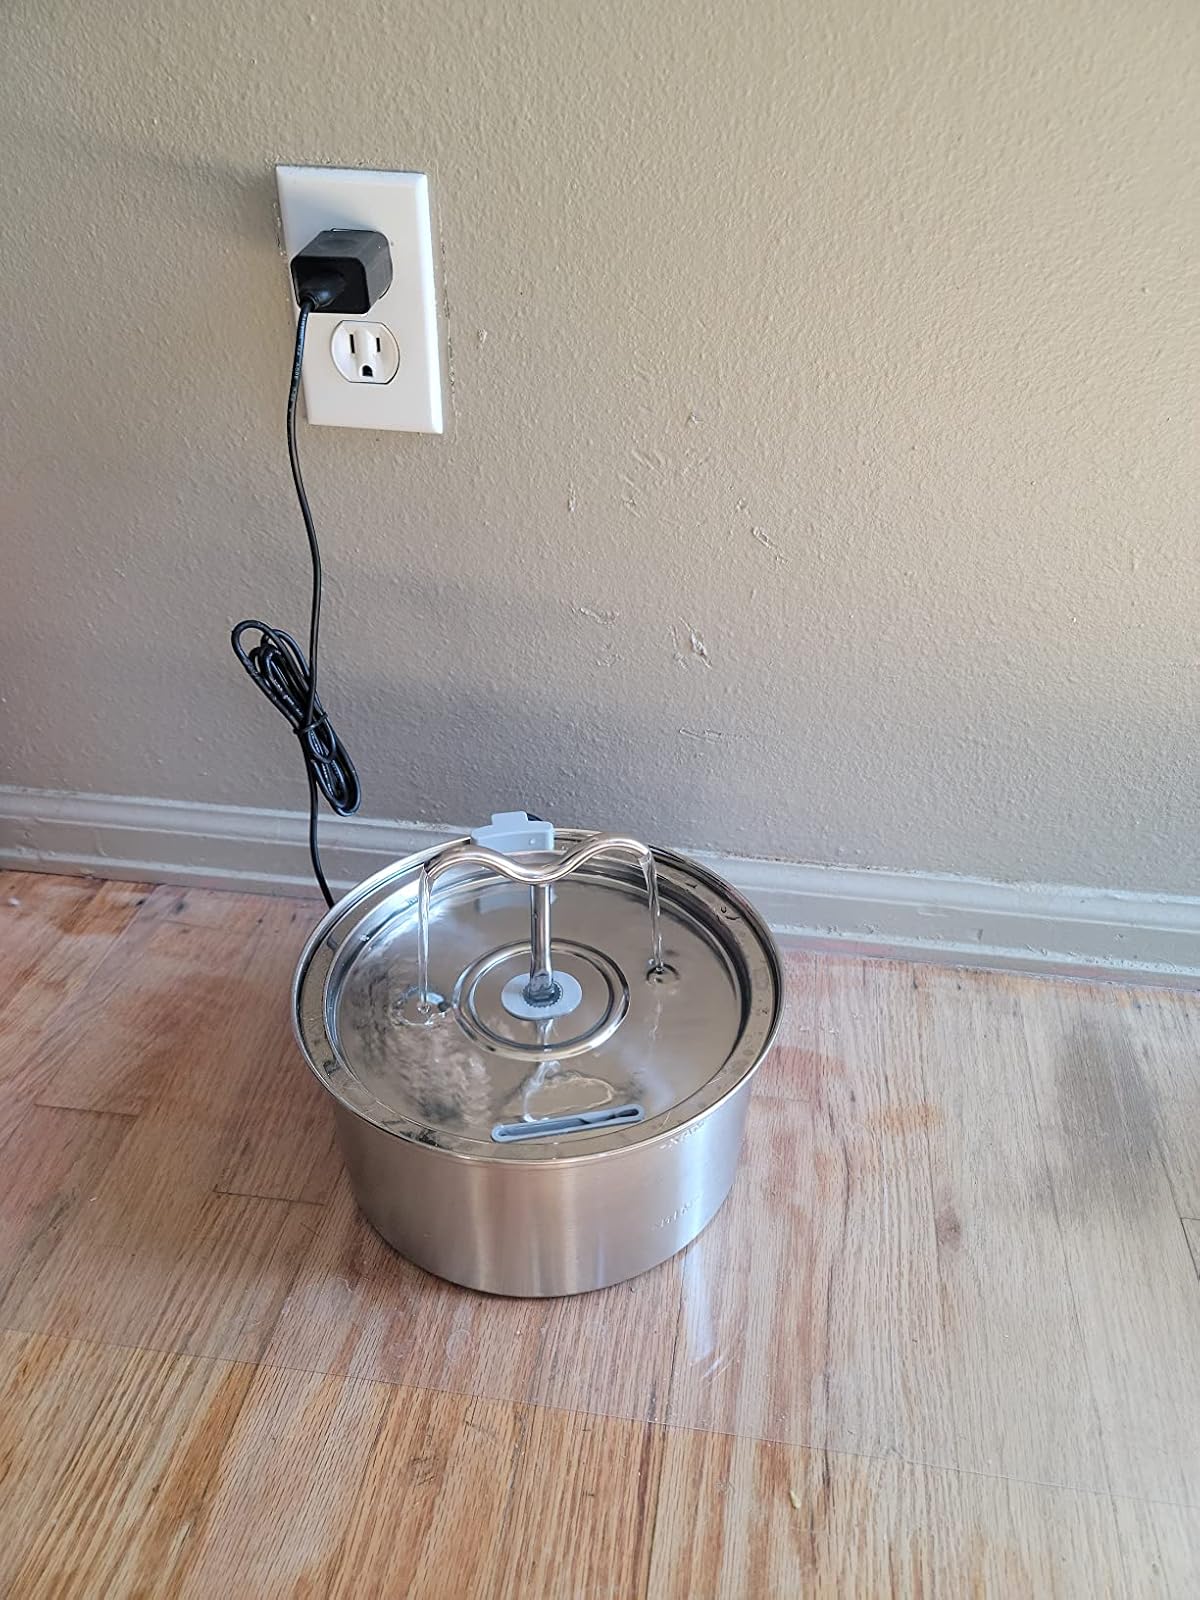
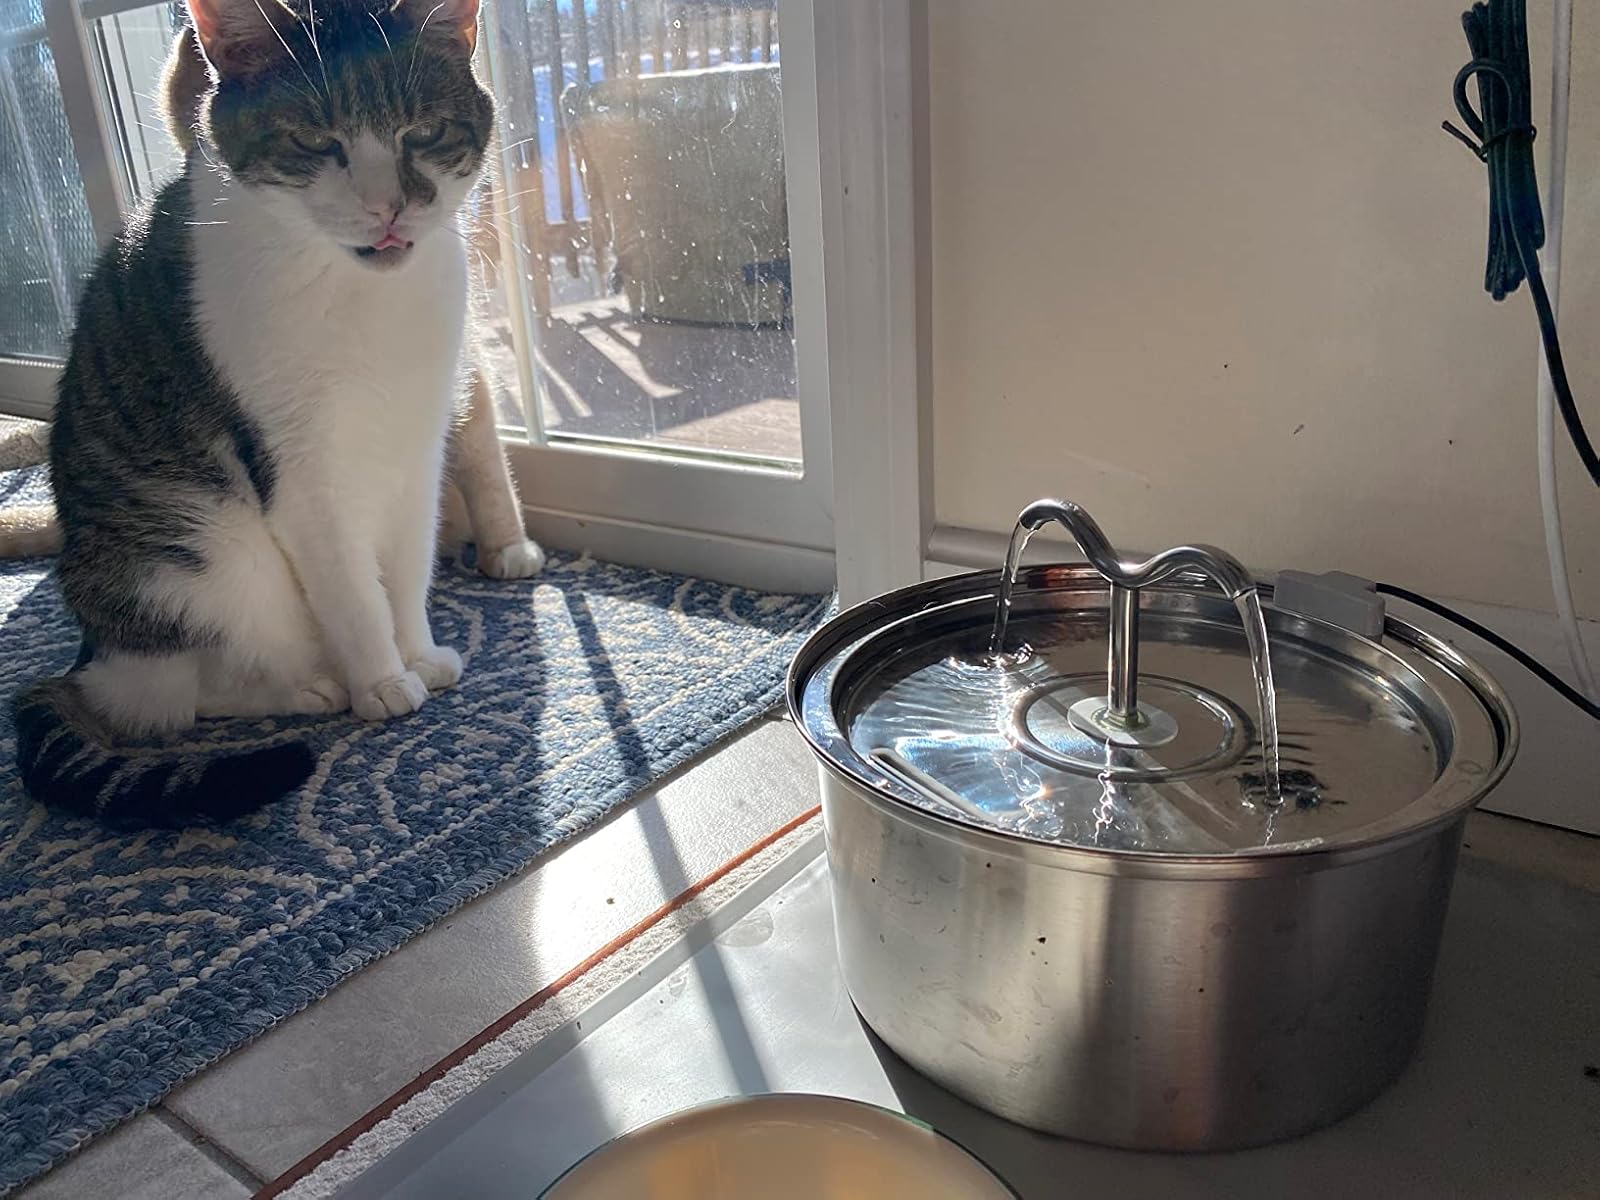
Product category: items_bowl
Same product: yes